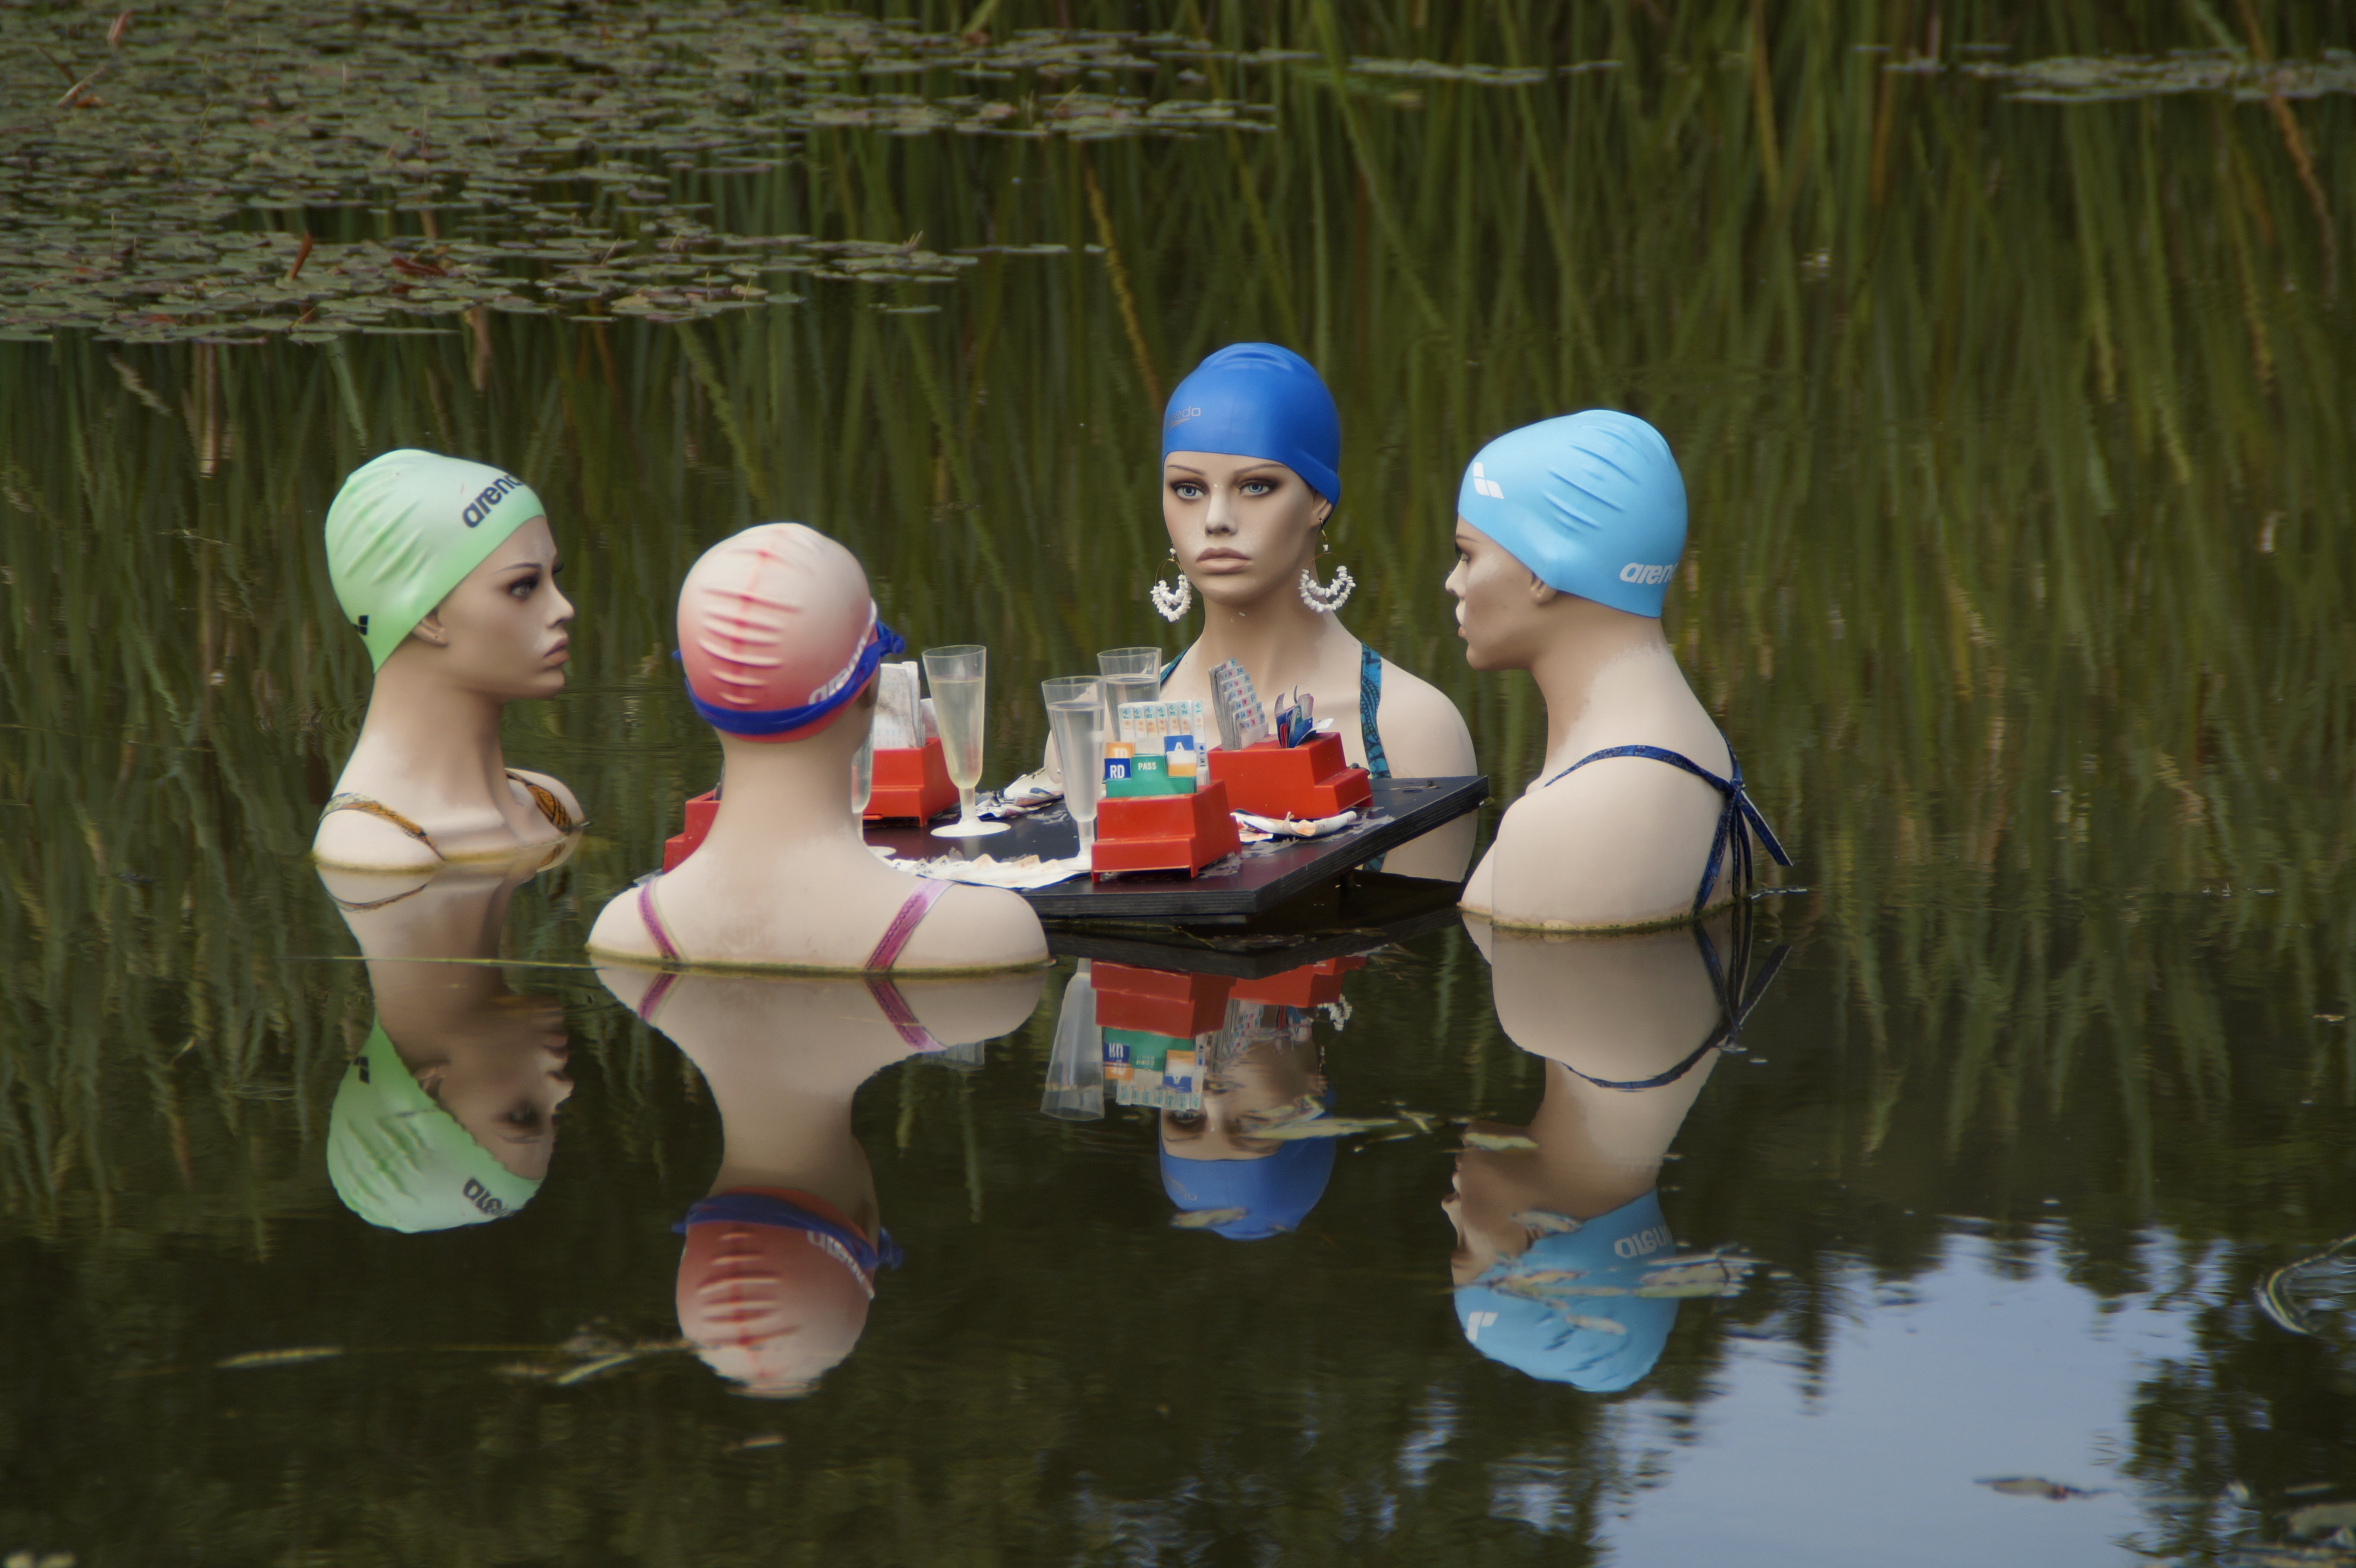
table, water, group, people, lake, pond, swim, communication, human, clothing, friendship, tray, modern, artwork, talk, reflect, art, women, converse, four, dolls, chat, installation, botanical garden, gambling, waters, mirroring, mannequins, ulm, swimmers, interaction, exchange, graceful, art object, communicate, mermaids, compared to, art project, bathing mermaids, swim cap